Antoine Marcourt

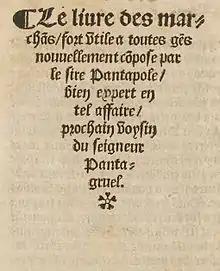
"Le livre des marchans" by Antoine Marcourt, 1533.

Antoine Marcourt was a Protestant pastor of the 16th century. He was from the French region of Picardy, and became the first pastor of Neuchâtel.